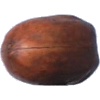
Label: nut_pecan